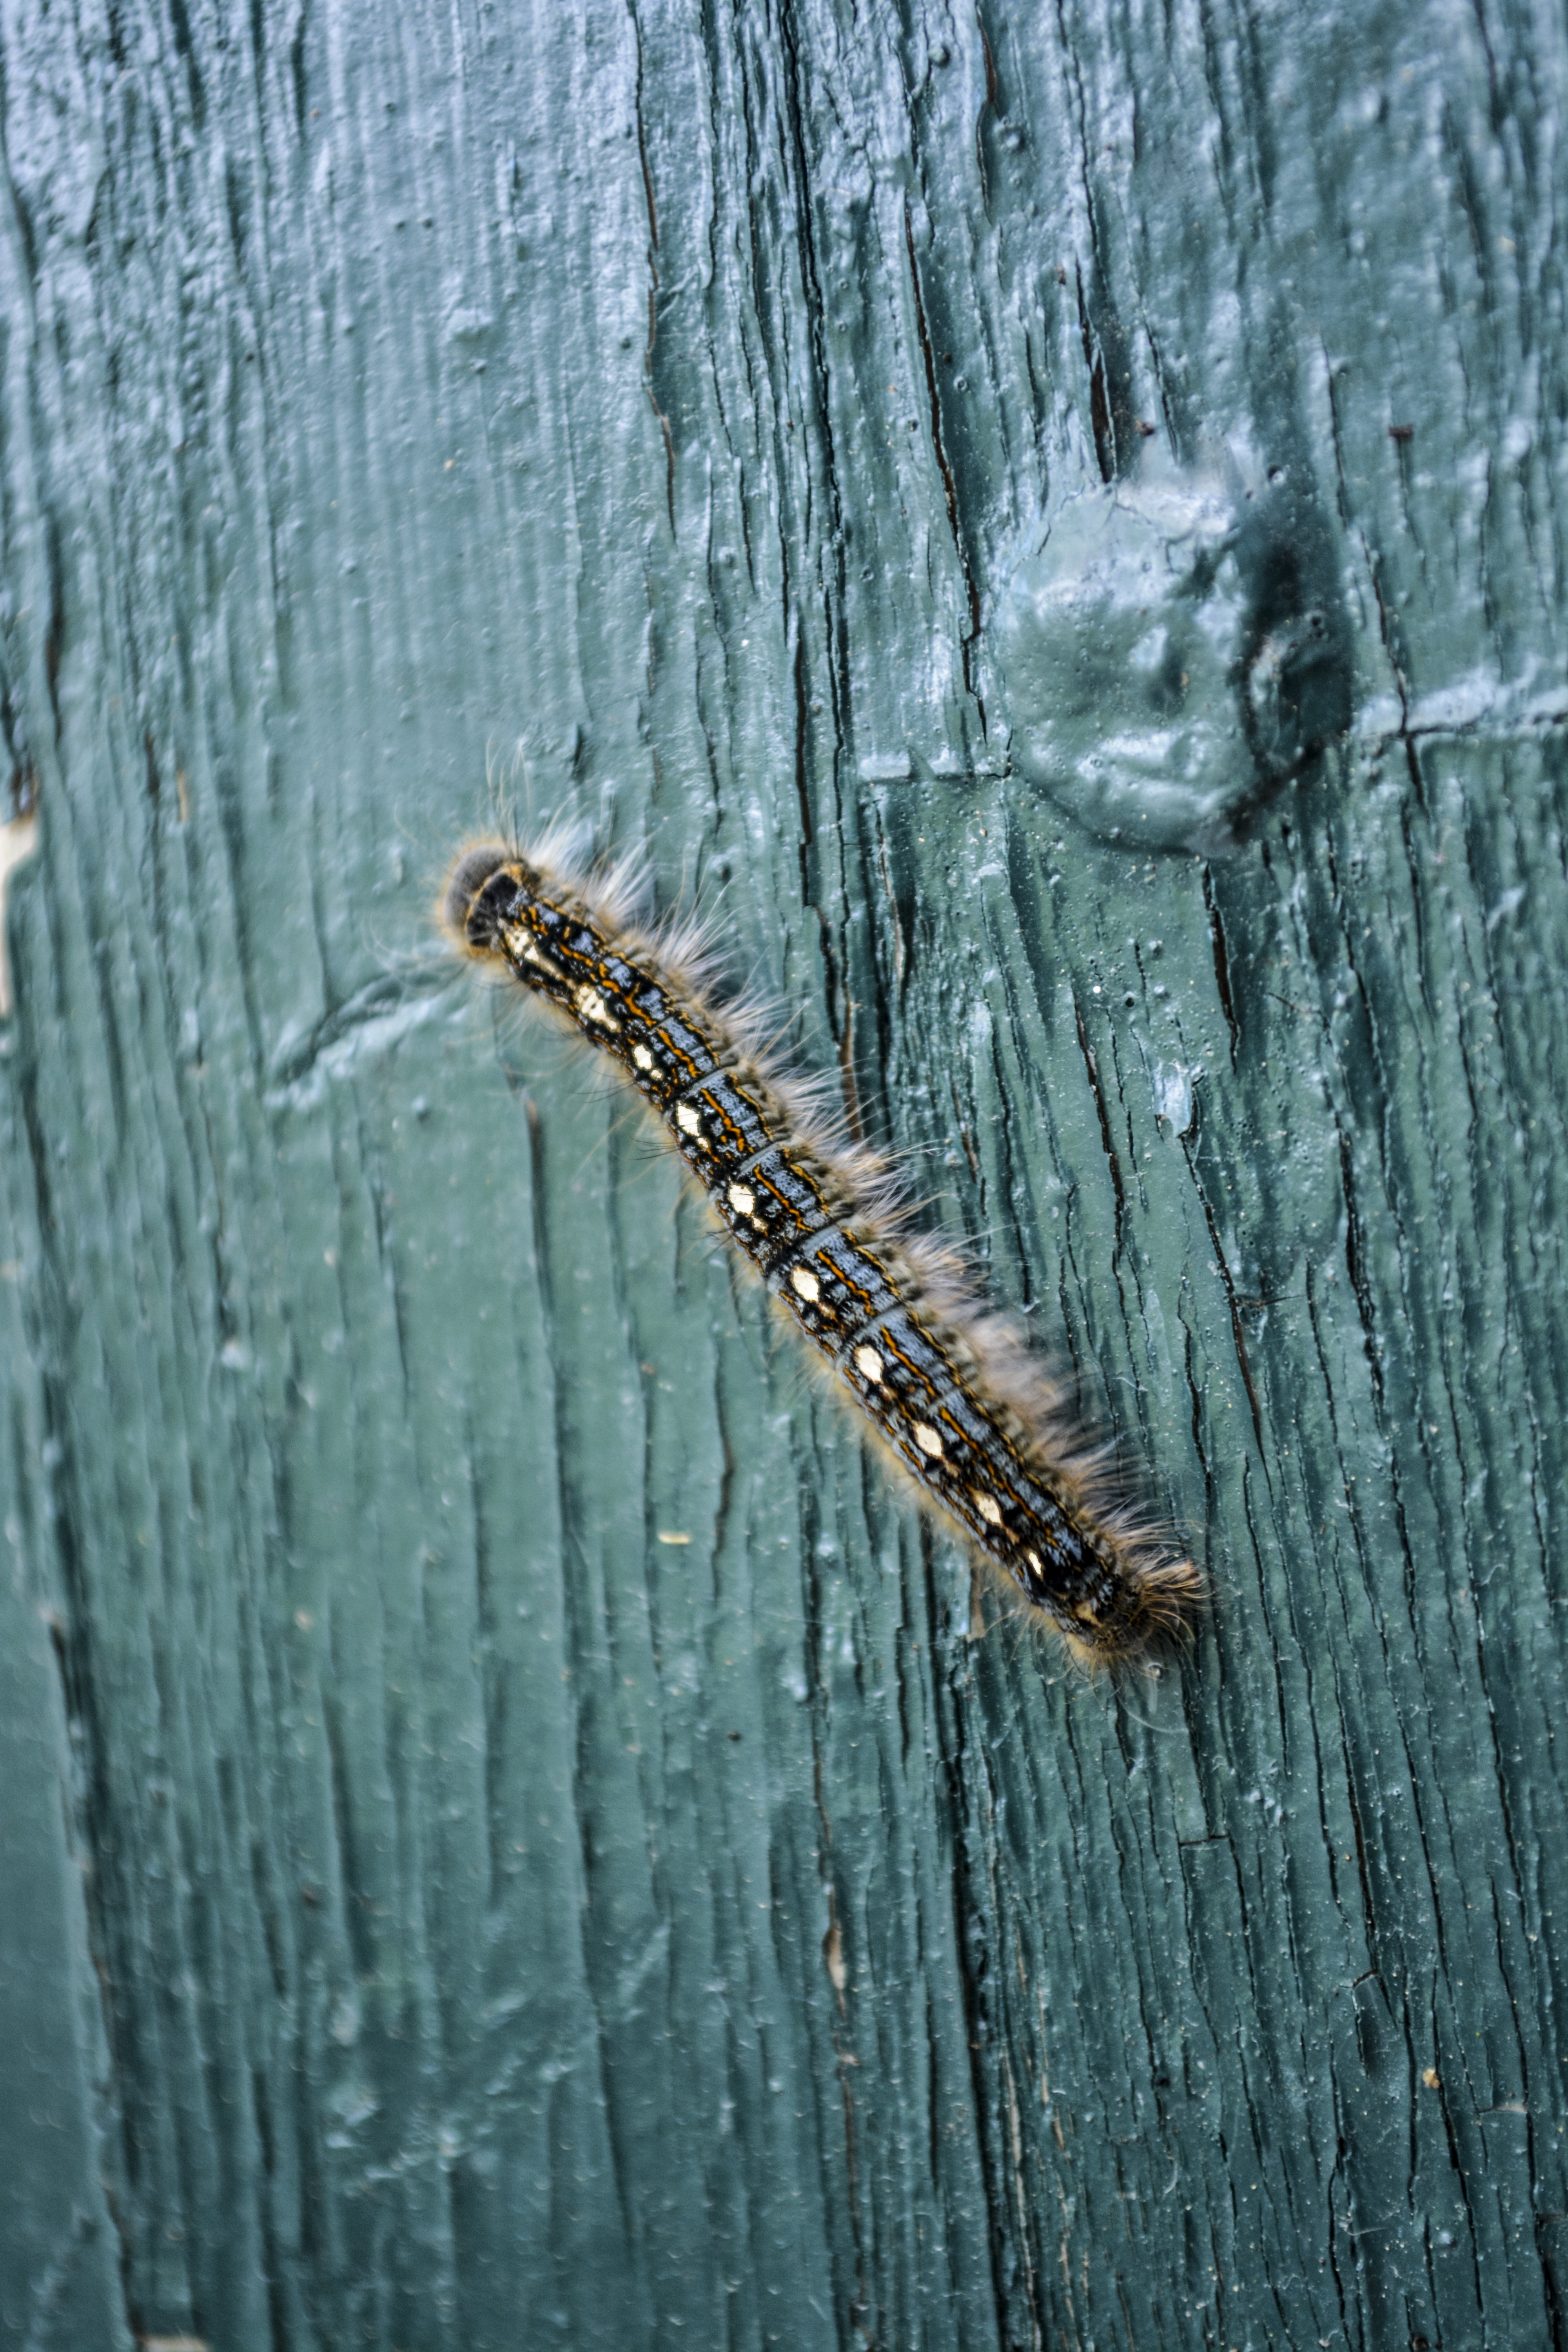
tree, nature, branch, wood, leaf, summer, insect, bug, butterfly, fauna, invertebrate, caterpillar, close up, macro photography, plant stem